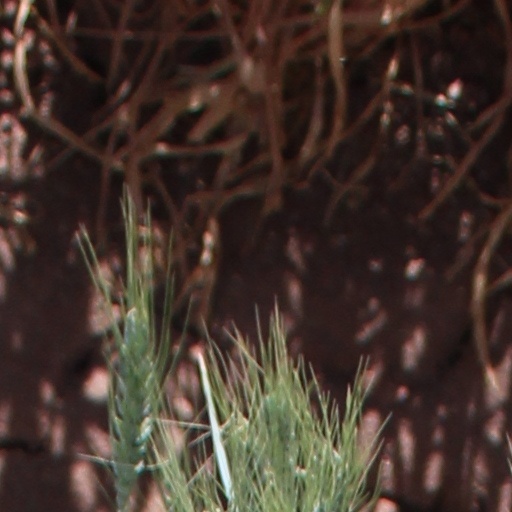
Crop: wheat